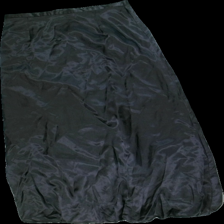
View: back
Type: Skirt
Category: Ladies
Brand: Not in the list
Brand text on label: Exlindexlind
Colors: Black
Material: 100% polyester
Cut: Regular
Size: 36
Season: All
Price range: 50-100
Recommended usage: Reuse